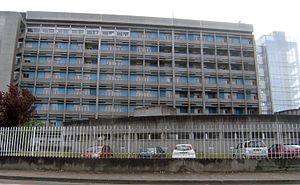
Hôpital Saint Charles de Rochefort
Rochefort, appelée aussi Rochefort-sur-Mer, est une commune du Sud-Ouest de la France située dans le département de la Charente-Maritime. Ses habitants sont appelés les Rochefortais et les Rochefortaises.
Le centre hospitalier de Rochefort est un hôpital français situé à Rochefort, dans le département de la Charente-Maritime.